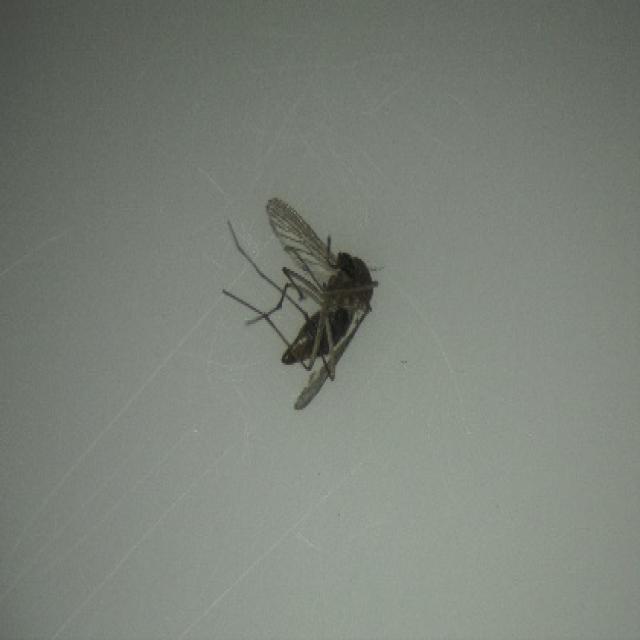
Species: culex_tritaeniorhynchus